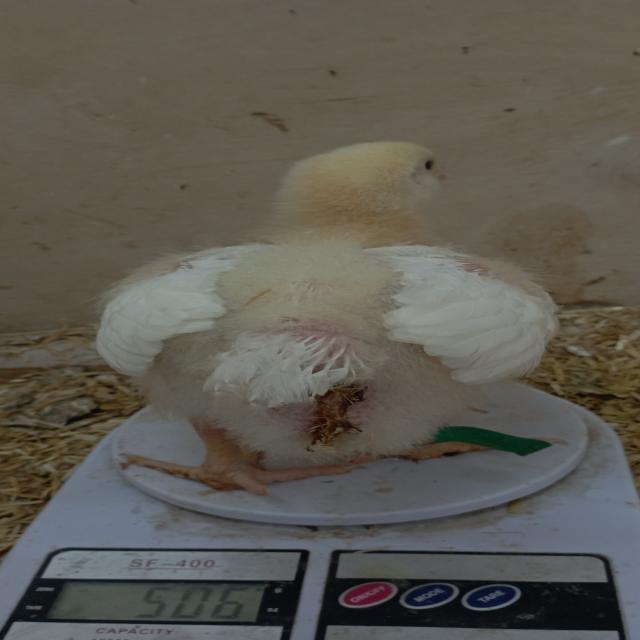
Weight: 506 g